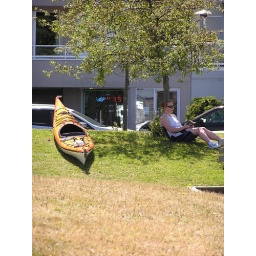
Kayack, girl under tree Sunday, in West Seattle